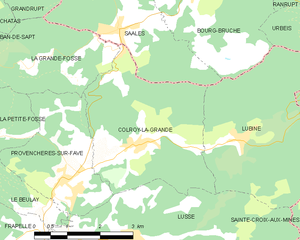
Carte des communes françaises Colroy-la-Grande